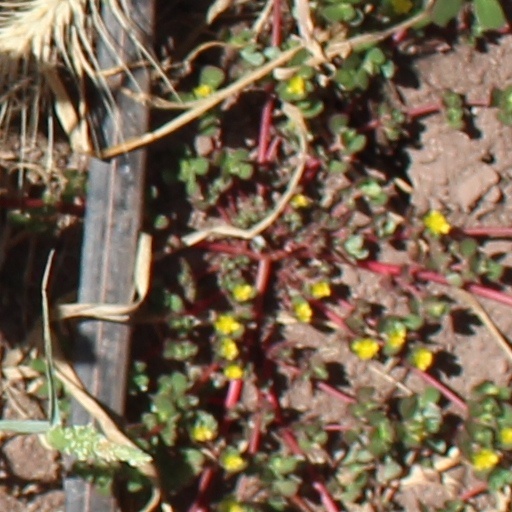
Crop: wheat